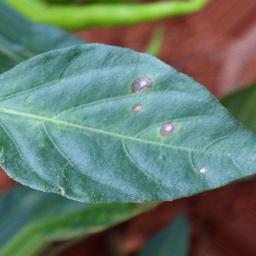
Label: cercospora